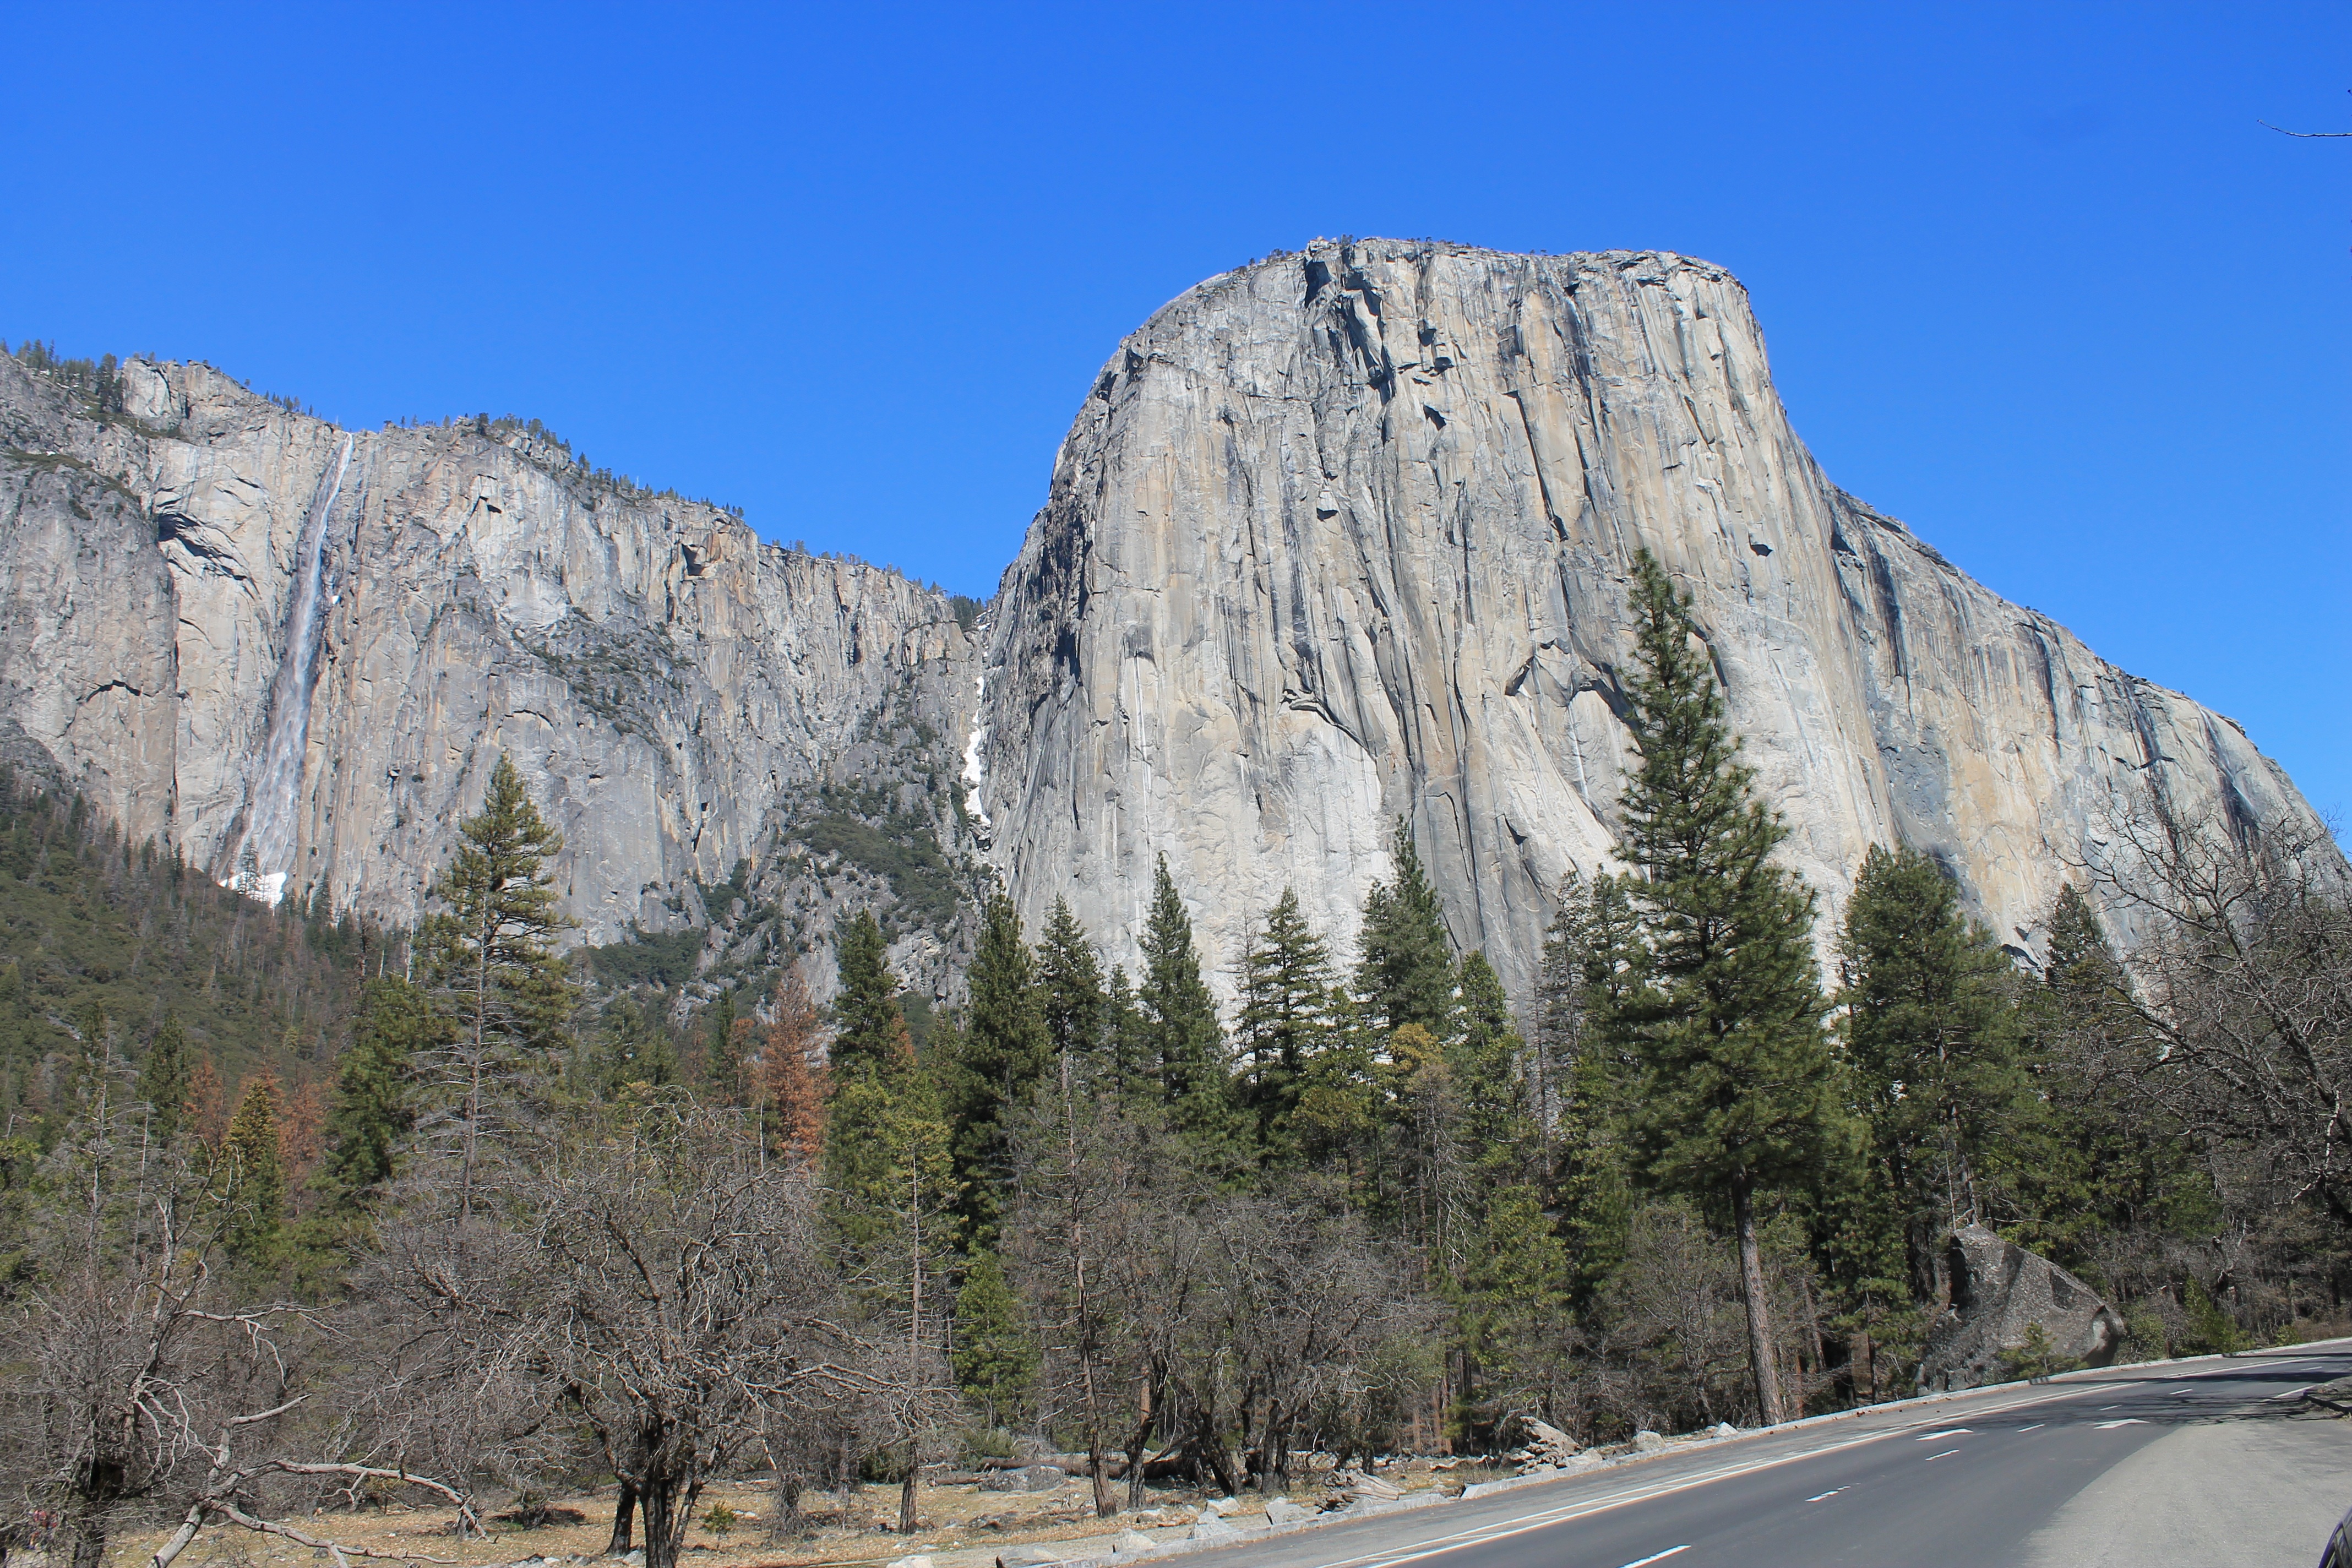
landscape, tree, nature, forest, outdoor, sand, rock, wilderness, mountain, snow, sky, sunrise, road, trail, fall, river, valley, mountain range, stone, tunnel, monument, tourist, travel, yosemite, formation, dry, cliff, pine, orange, green, high, scenic, natural, park, weather, usa, america, landmark, blue, climbing, canyon, point, tourism, captain, terrain, national park, california, ridge, erosion, bryce, road trip, national, west, geology, sierra, alps, spires, utah, badlands, boulder, dramatic, famous, united, geological, dome, el, nevada, granite, hoodoo, states, destination, half, landform, merced, mountain pass, el capitan, capitan, mountainous landforms